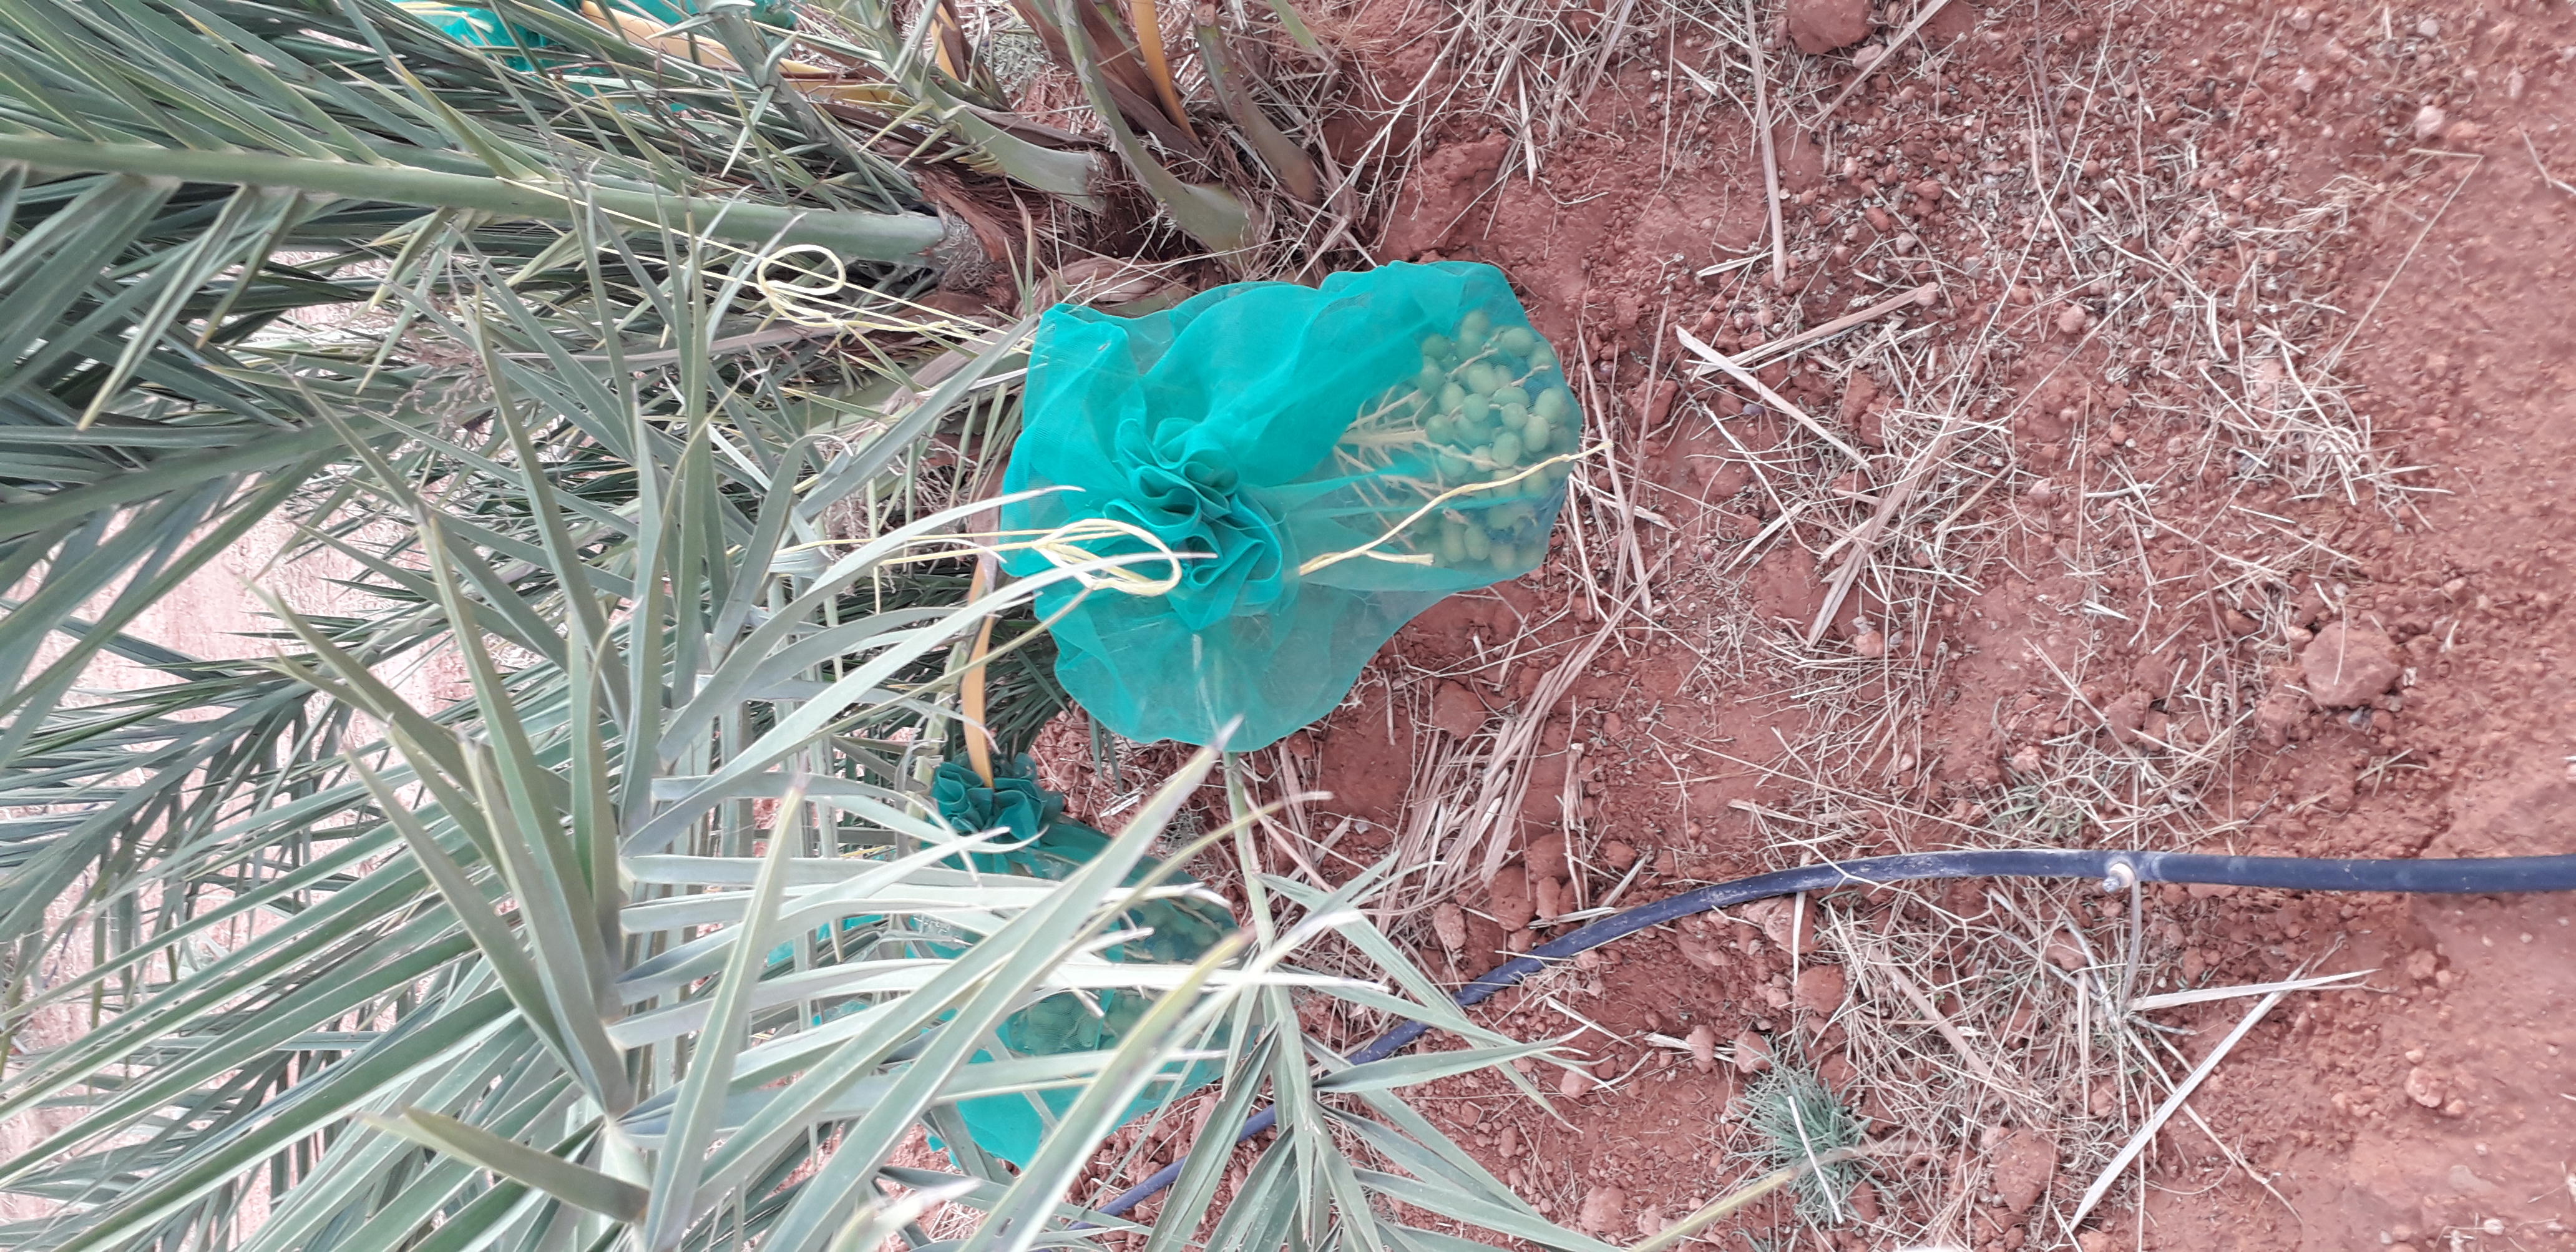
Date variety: kholt